History of candle making

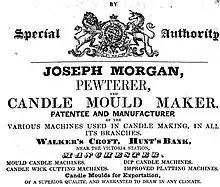
Joseph Morgan's candle making machine revolutionized candle making

In Christian churches, candles gained significance in their decorative, symbolic and ceremonial uses. Wax candles, or "candelae cereae" recorded at the end of the 3rd century, were documented as Easter candles in Spain and Italy in the 4th century, the Christian festival Candlemas was named after the candle, and Pope Sergius I instituted the procession of lighted candles. Papal bulls decreed that tallow be excluded from use in altar candles, and high beeswax content was necessary for the candles of the high altar.